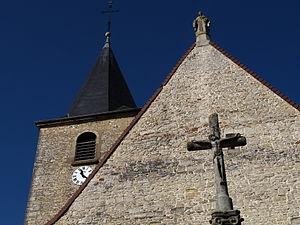
Longwy sur le Doubs. Église de l'Assomption-de-Notre-Dame.
Longwy-sur-le-Doubs est une commune française située dans le département du Jura en région Bourgogne-Franche-Comté.